International Mutoscope Reel Company

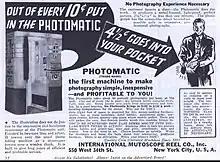
Photomatic advertisement for the picture booth from the International Mutoscope Reel Co., circa 1945.

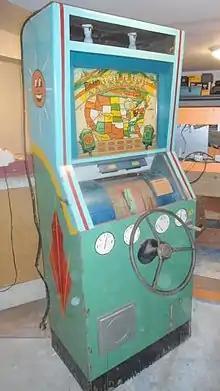
International Mutoscope Reel Co. Drive Mobile arcade game, circa 1940's.

Rather than allowing the format, still popular in arcades and amusement areas, to disappear, entrepreneur William Rabkin was given permission to continue producing mutoscope reels and machines using the trademarked name. By 1925, he had formed the International Mutoscope Reel Company for the purpose of manufacturing new movie reels to play on both the old mutoscope machines and the new ones that the company started selling. During the golden age of the penny arcade, the company produced a number of amusement machines, including fortune tellers and skill games, and may have been the first to market the claw machine.